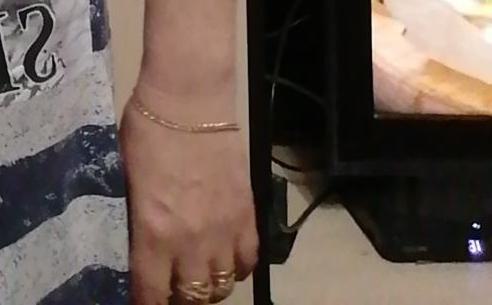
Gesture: no_gesture